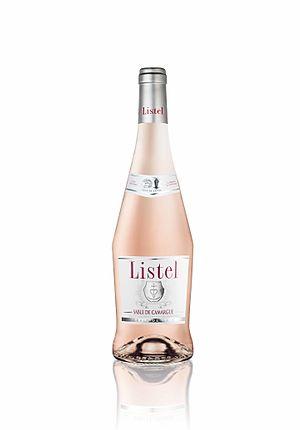
Listel centenaire Grain de Gris
Listel est un vin issu du terroir Sable de Camargue.